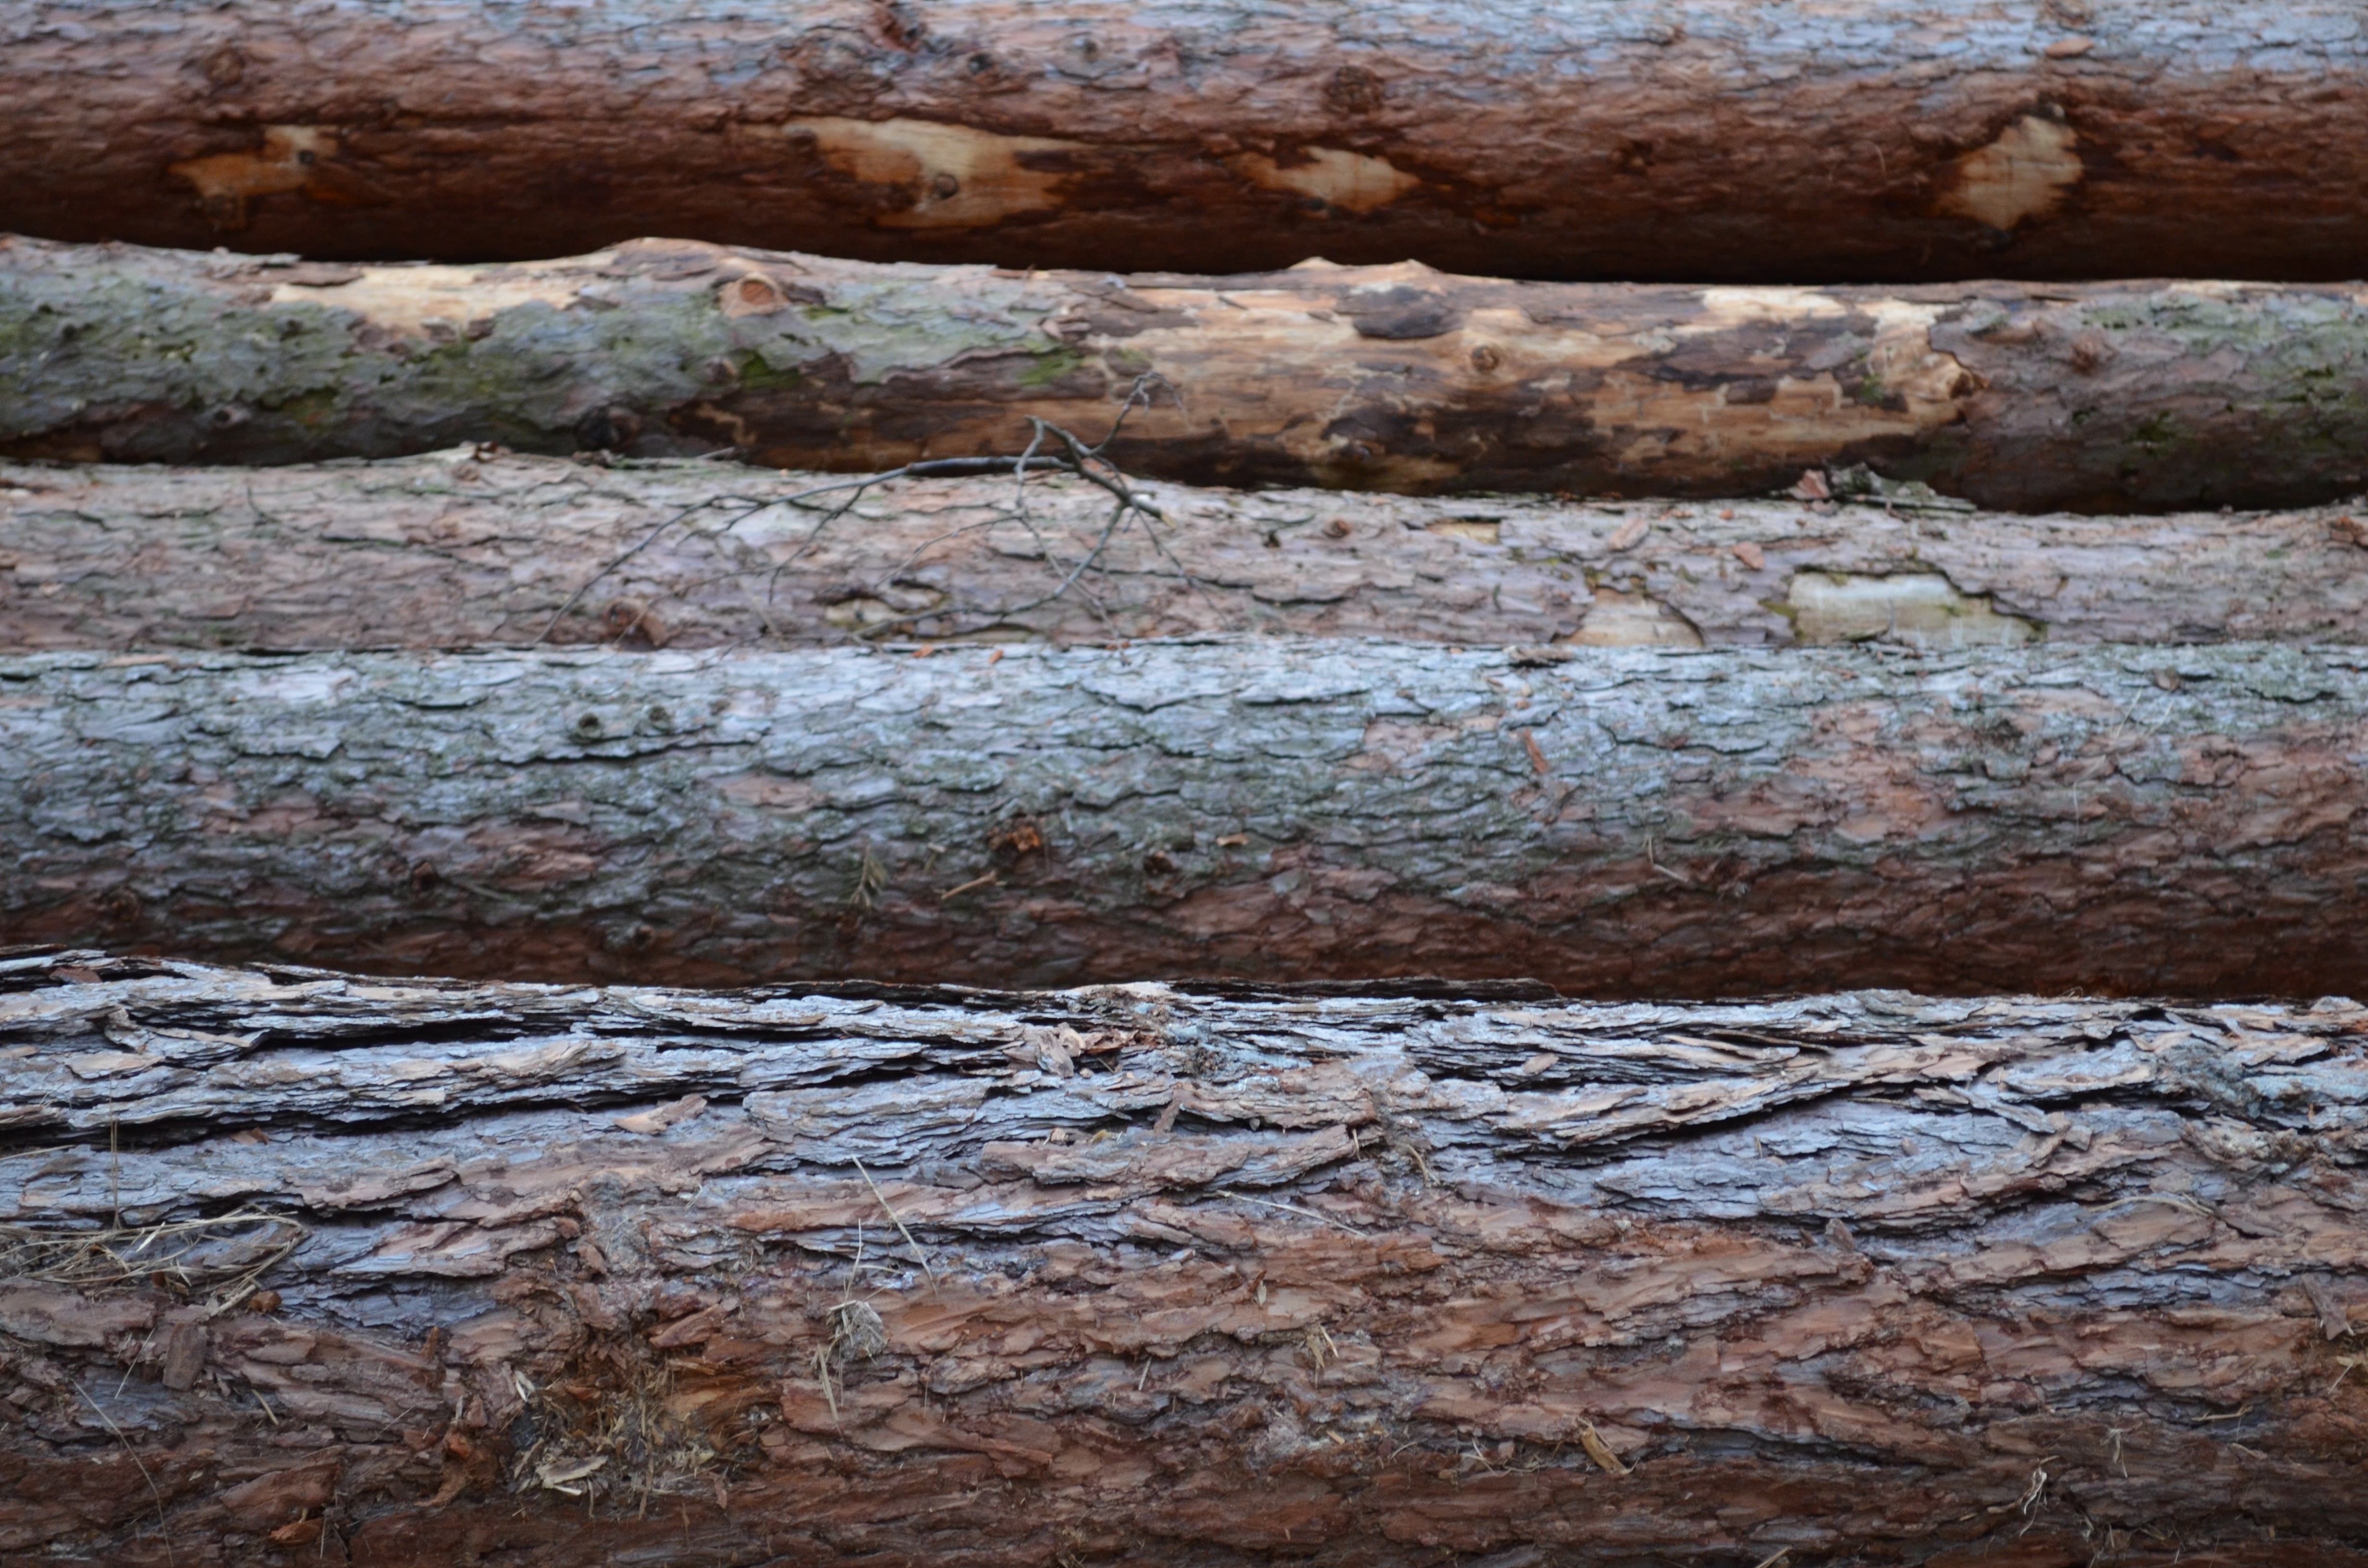
tree, nature, rock, wood, texture, trunk, wall, formation, log, soil, terrain, material, geology, bedrock, luggage compartment